Stripper

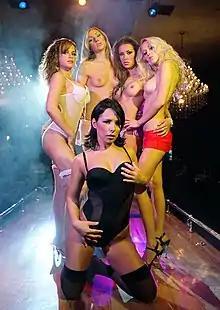
Strippers at a strip club in Zona Rosa, Mexico City (2011)

While working, a stripper is not necessarily required to remove all of their clothing. Regardless of size, name, or location in the world, strip clubs can be full nude, topless or bikini. For any type of strip club there are exceptions based on the individual dancer and management, and clubs are classified based on typical performances, zoning, and advertised services.